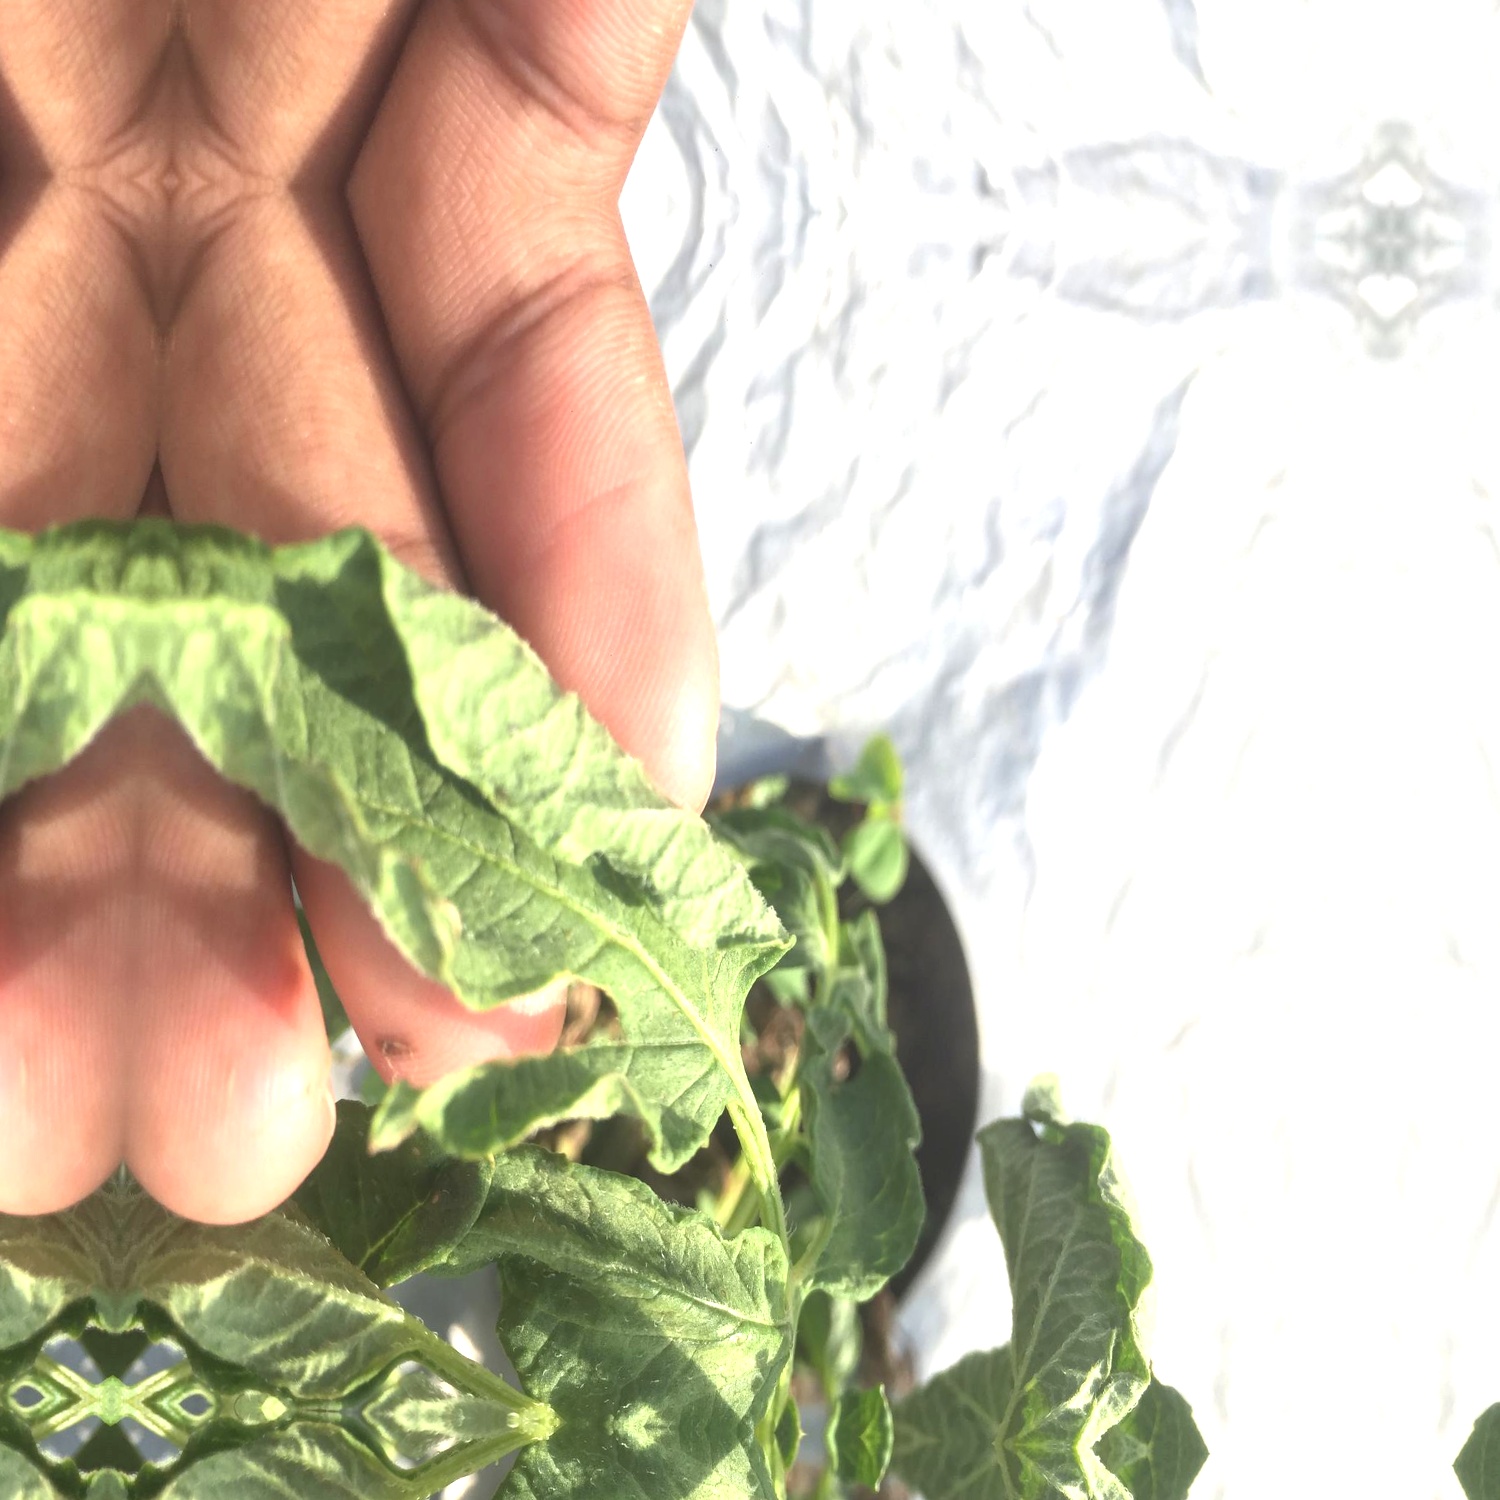
Etiqueta: Pudricion_Parda